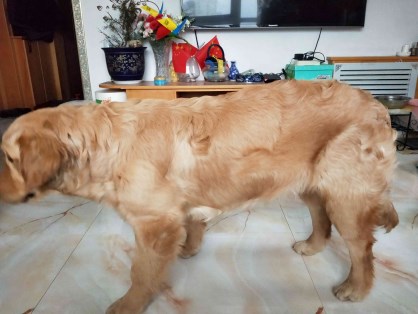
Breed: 5355-n000126-golden_retriever